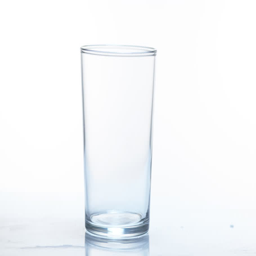
tablets falling into a glass against white background , 4k